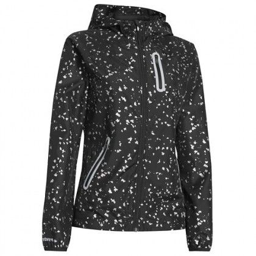
under qualifier woven jacket is flashy in the best kind of ways - stylish and reflective .